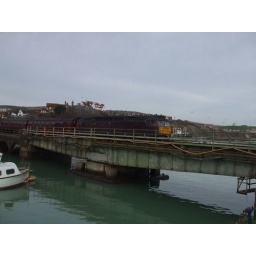
WCR 47787 drags the train over the harbour viaduct and swing bridge into the Harbour station. 34067 Tangmere is on the rear